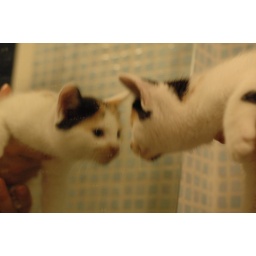
little cat in the mirror